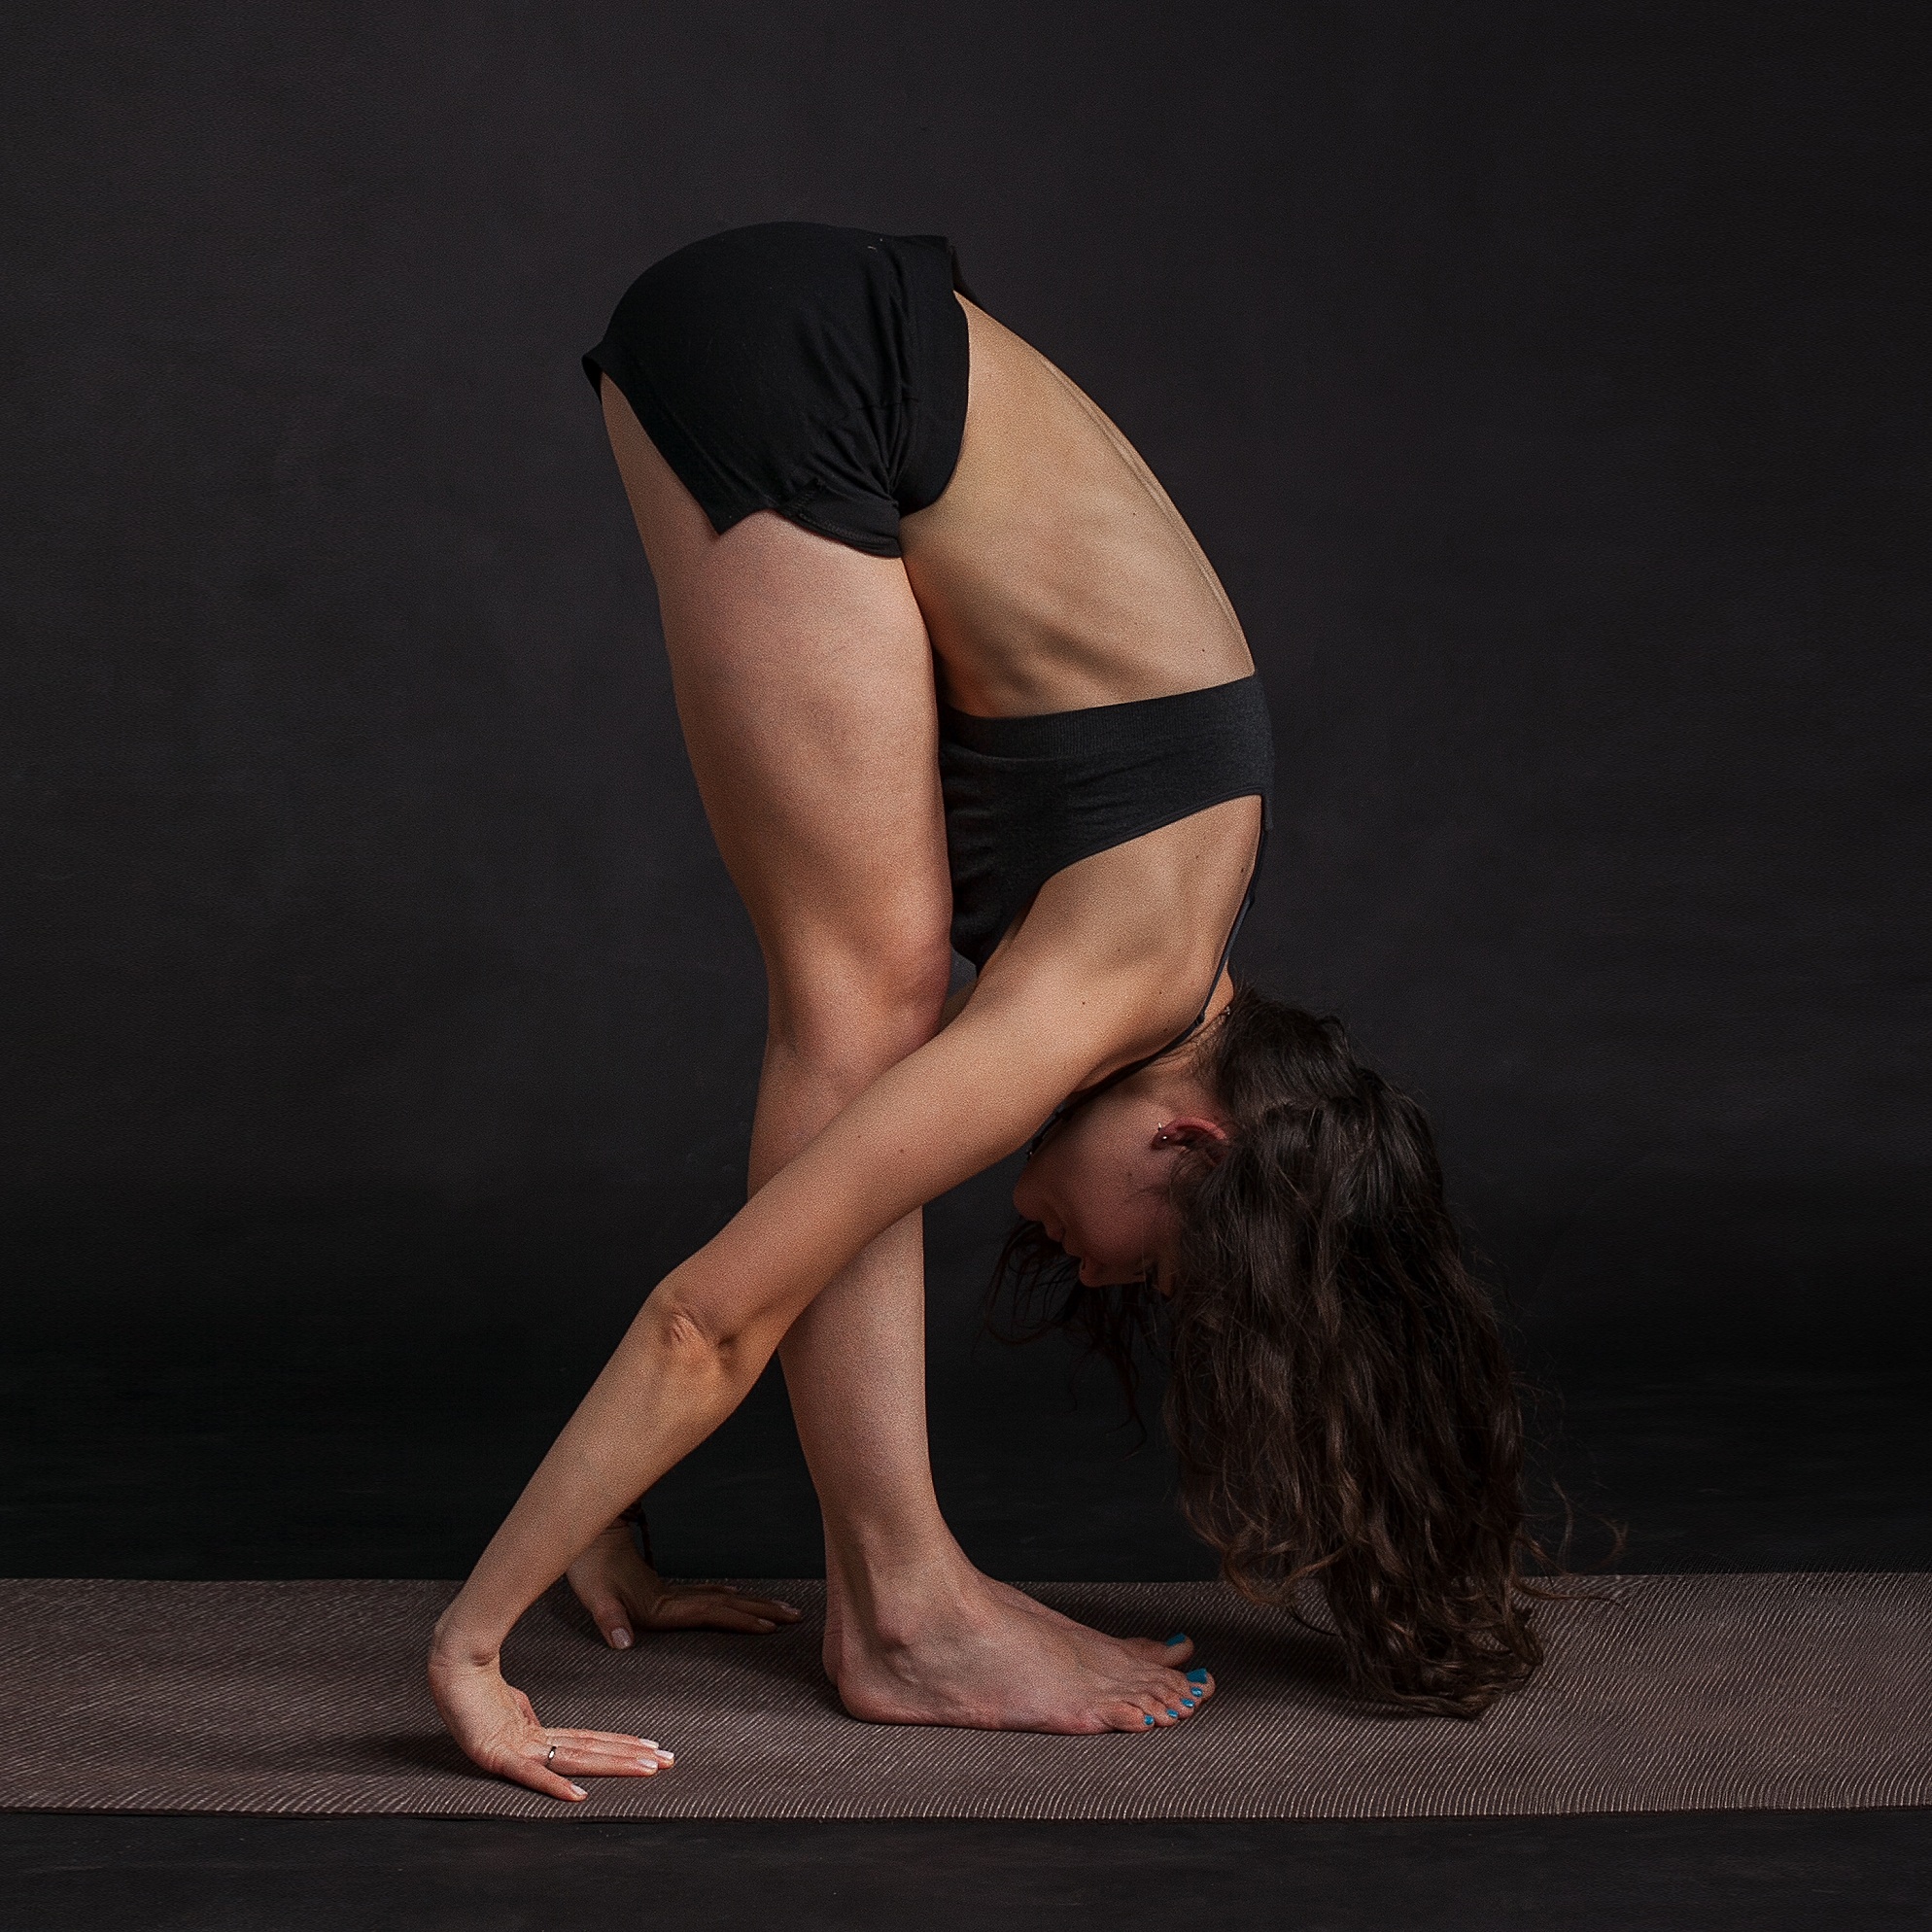
woman, leg, dance, sitting, arm, muscle, human body, sports, thigh, skin, stretch, stretching, yoga, pose, body, supple, performing arts, photo shoot, human positions, art model, modern dance, physical fitness